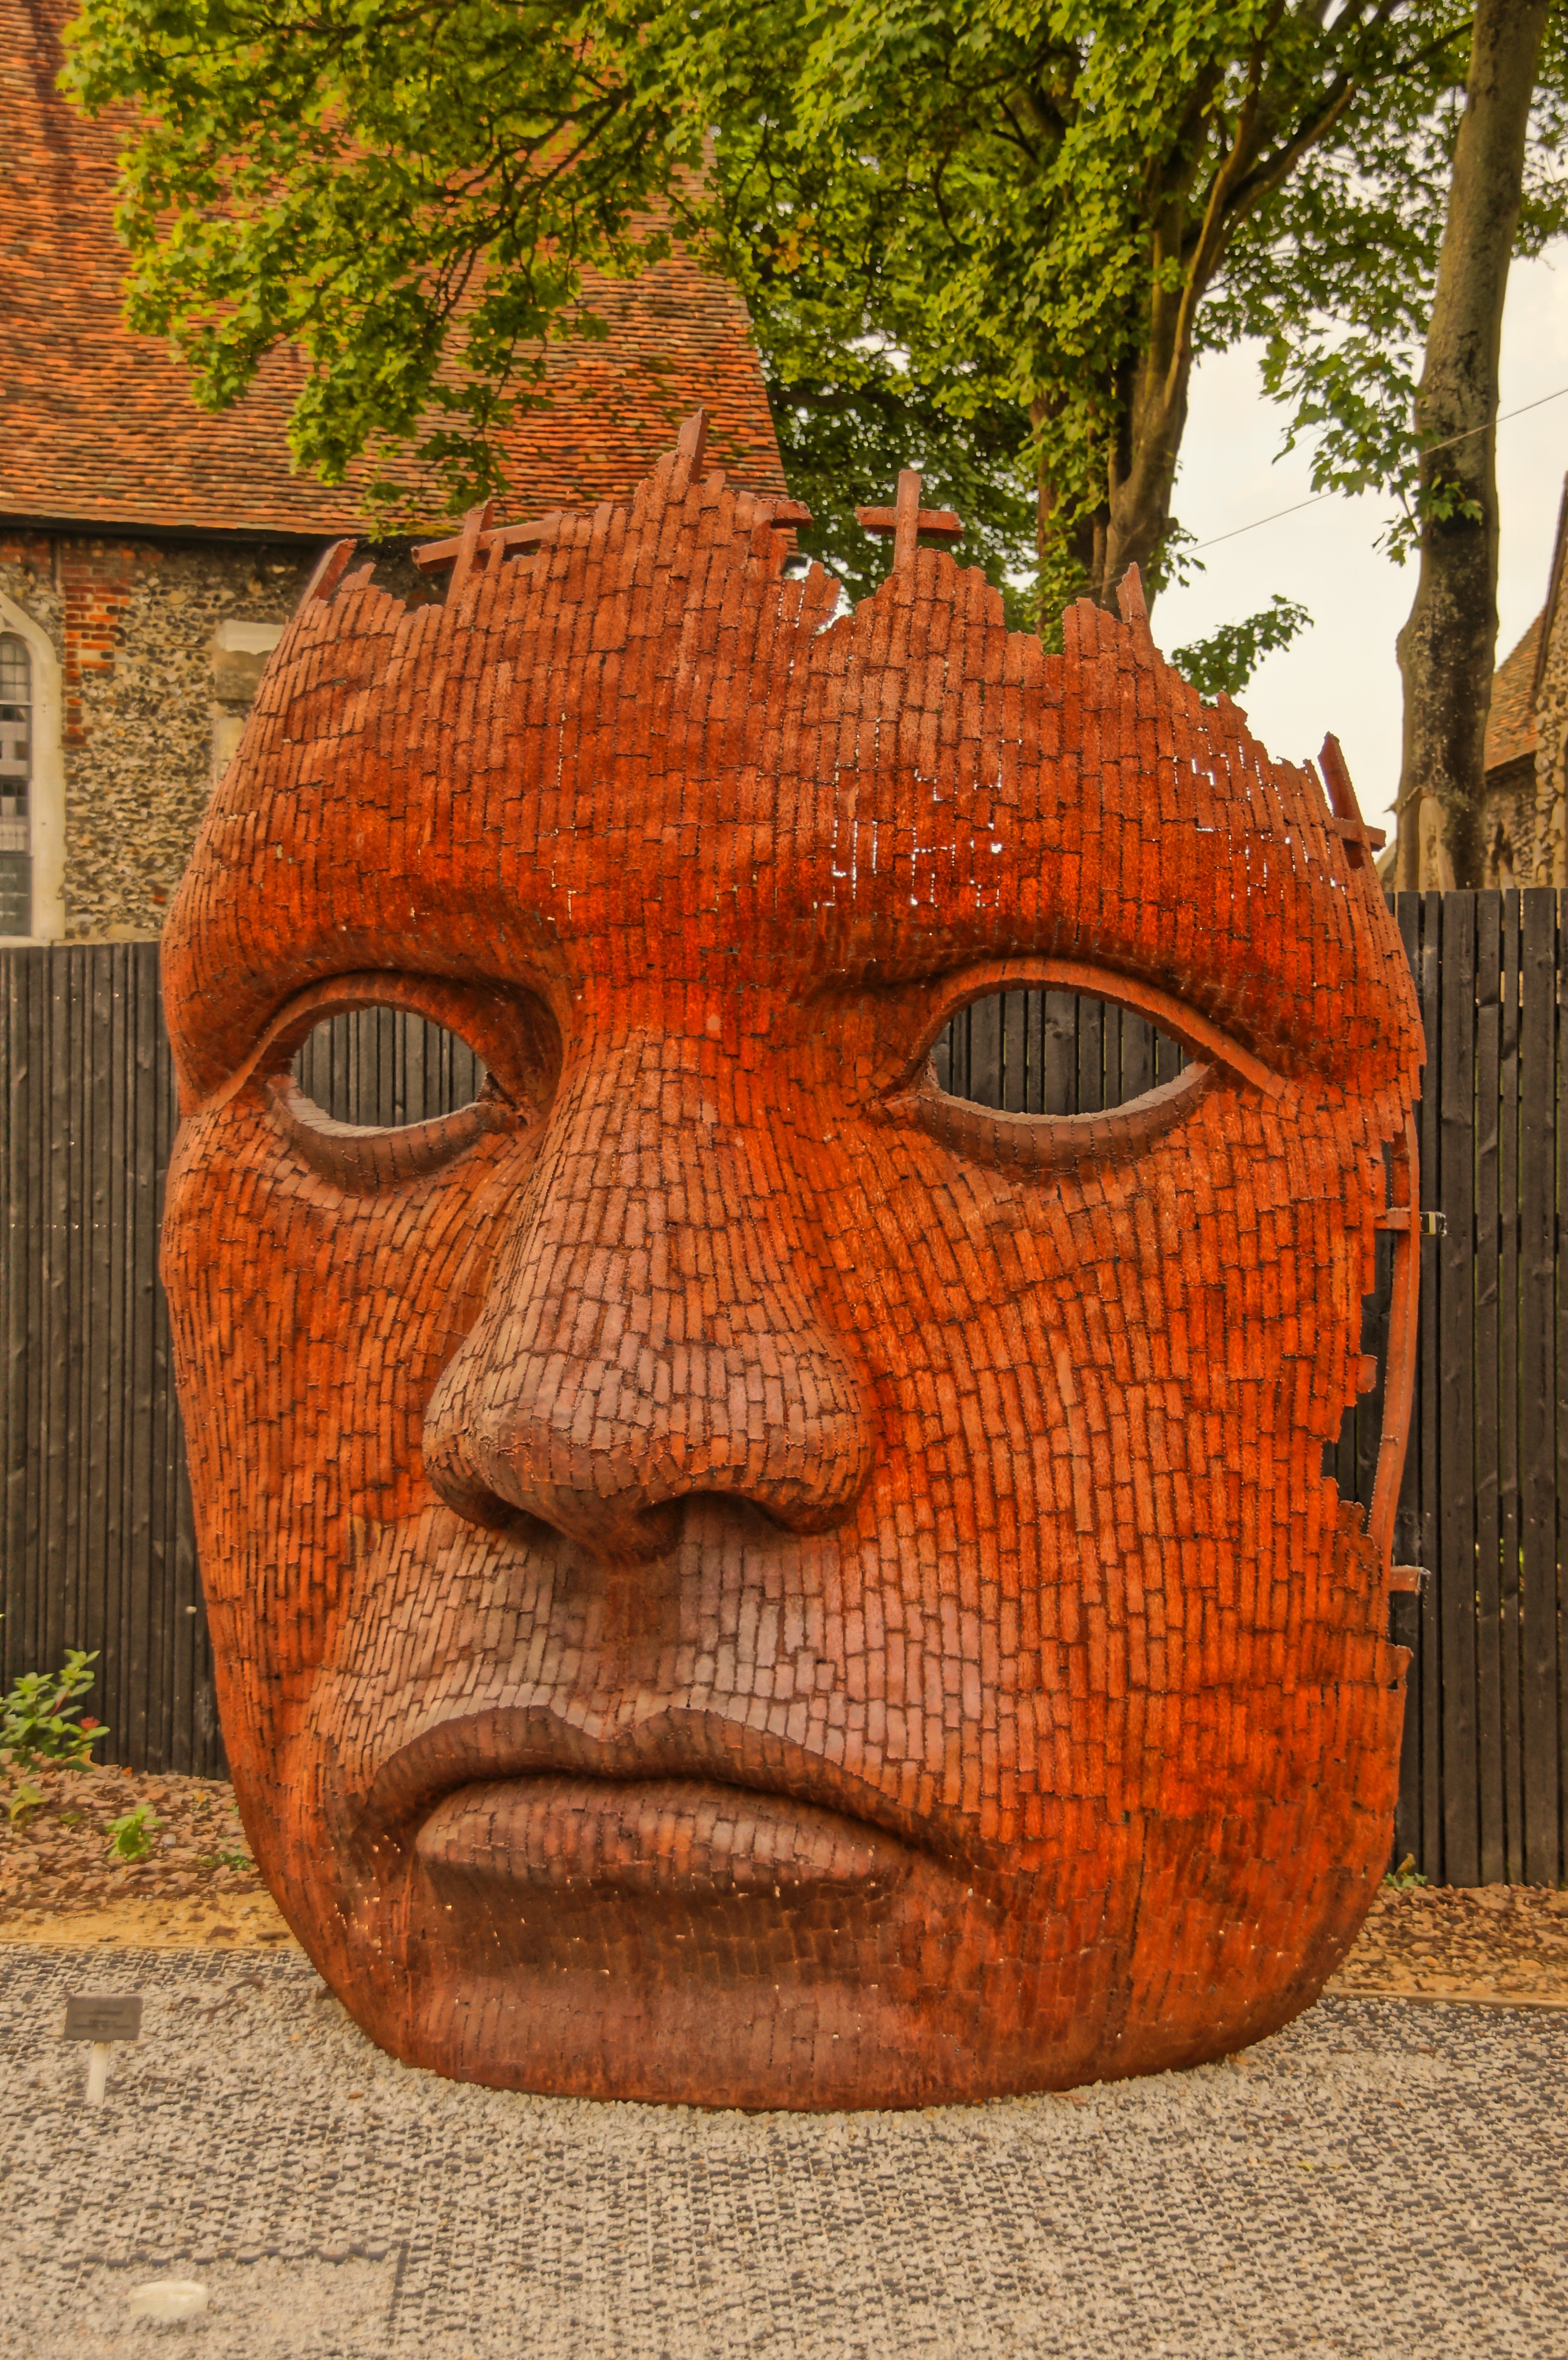
wood, monument, statue, pumpkin, artistic, clothing, face, sculpture, theatre, art, temple, head, carving, costume, canterbury, ancient history, marlowe, 3 d